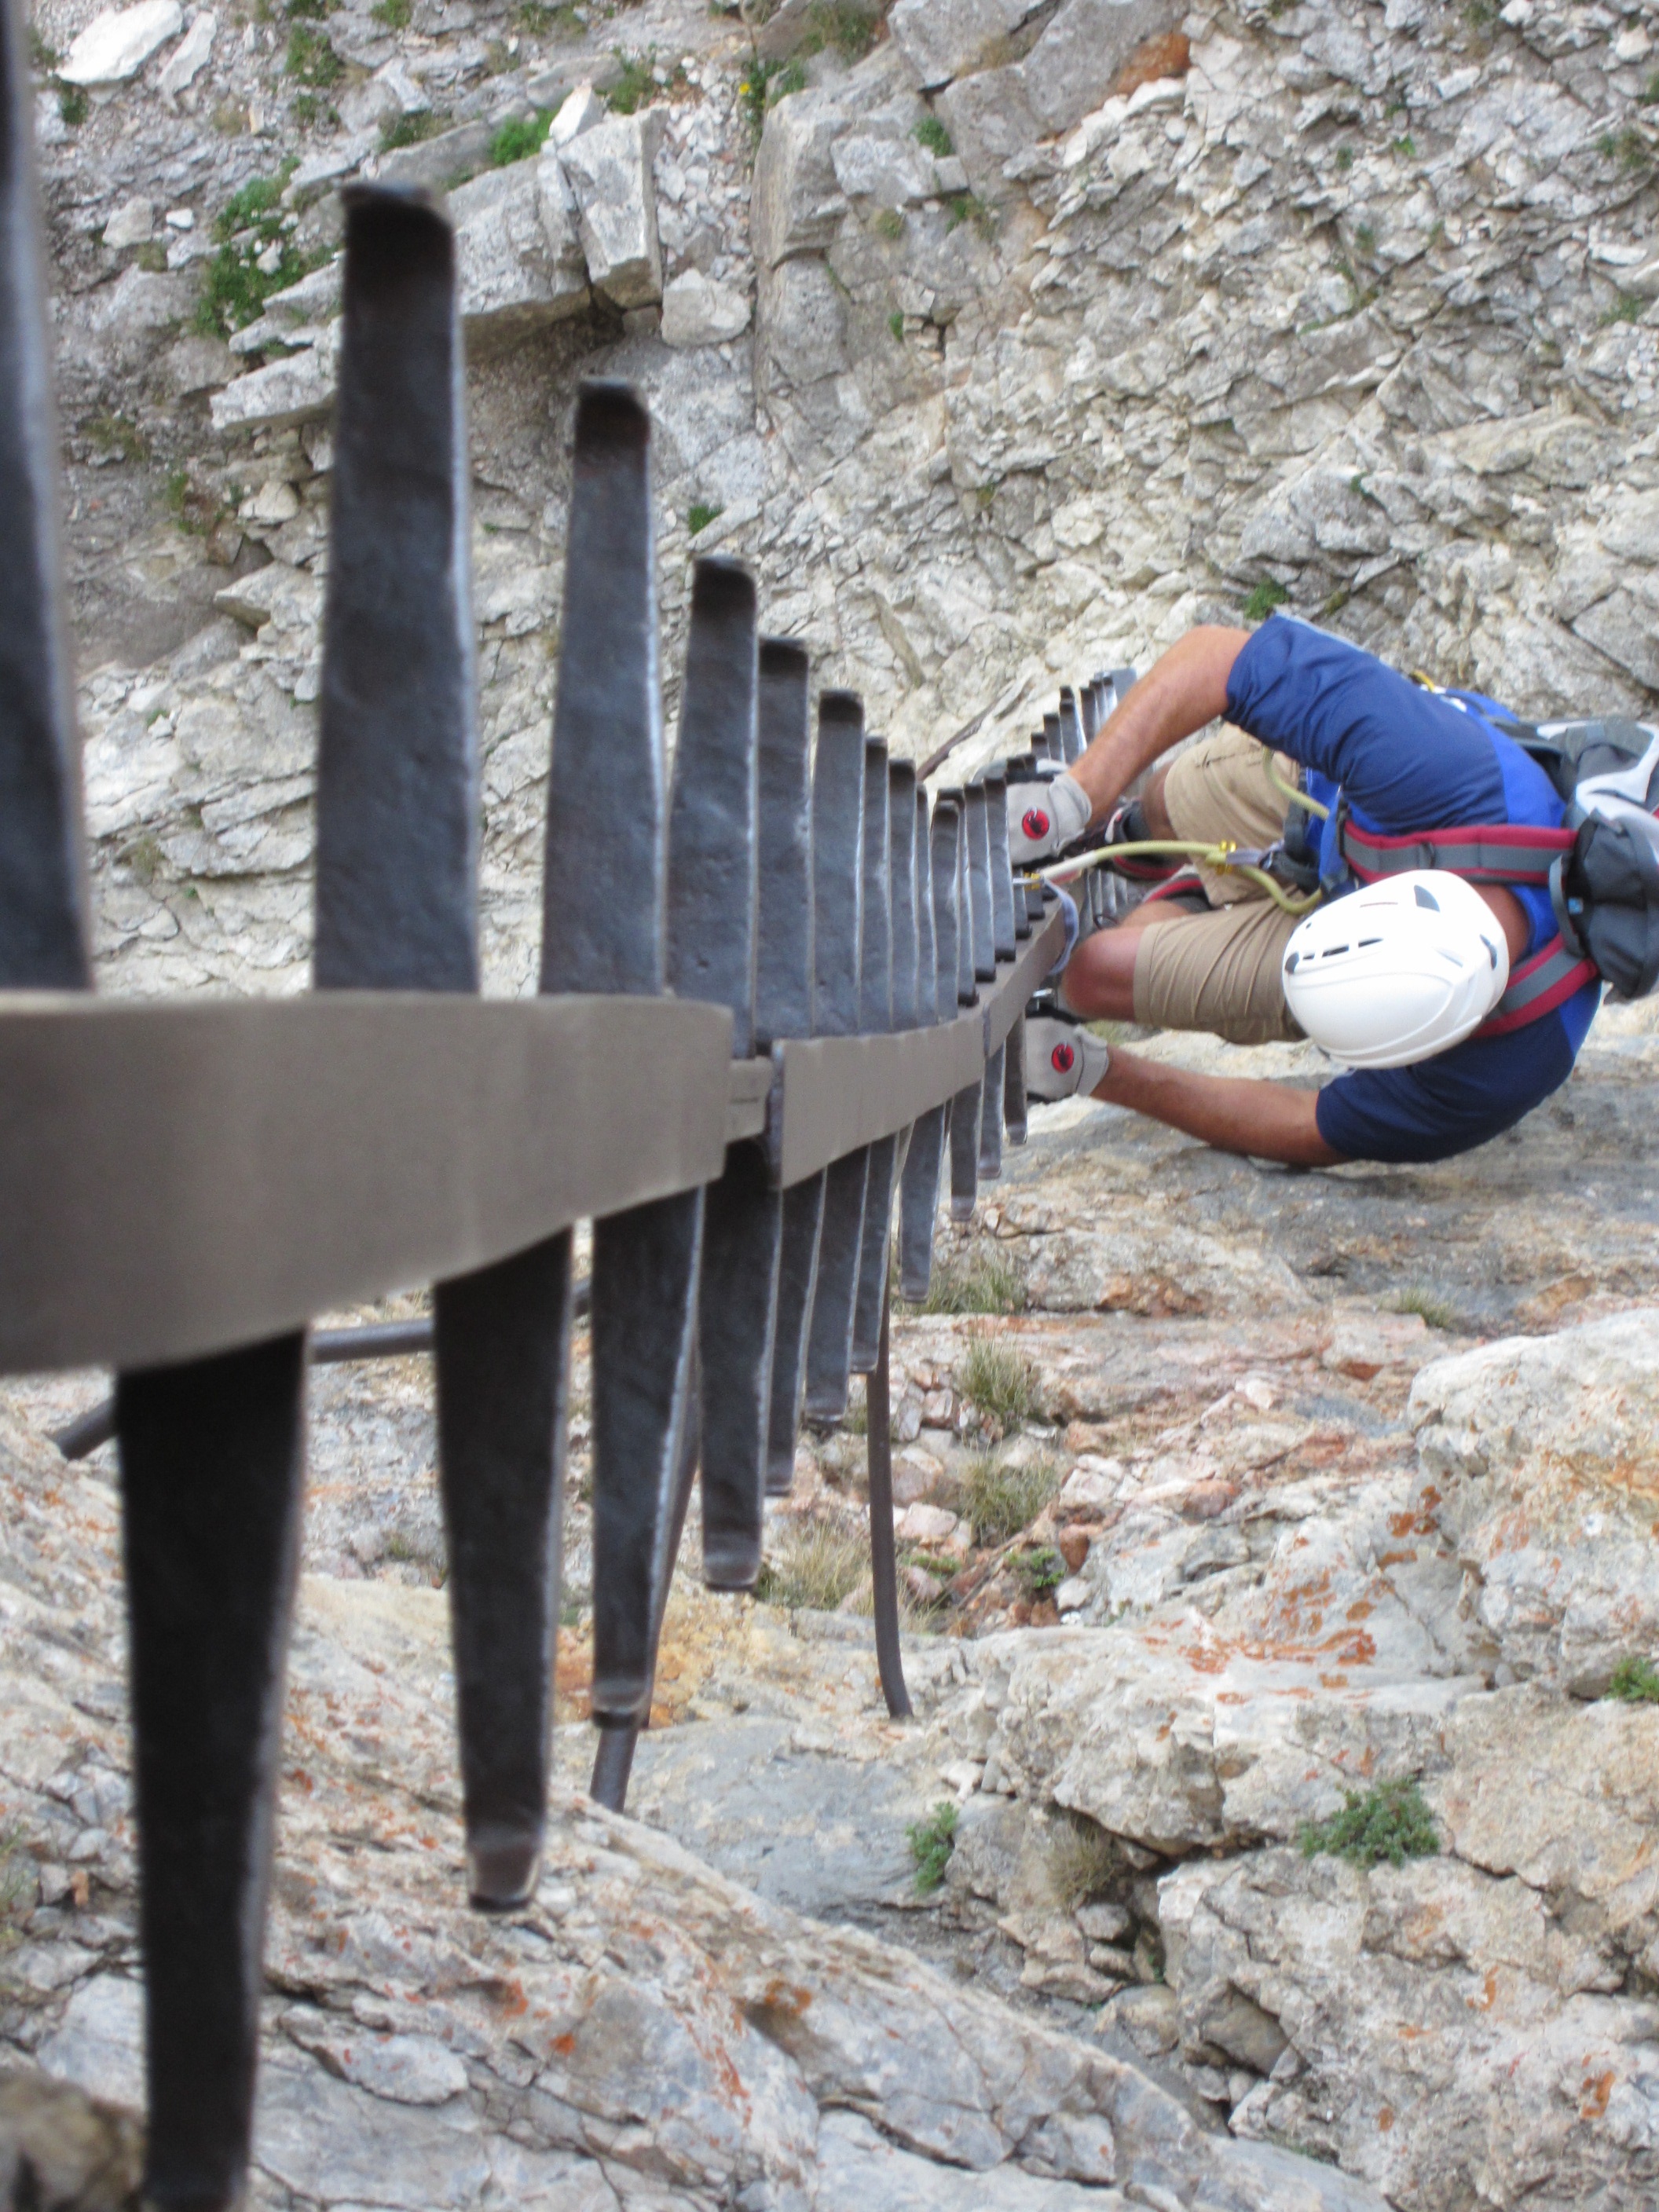
rock, mountain, trail, adventure, climbing, climber, extreme sport, sports